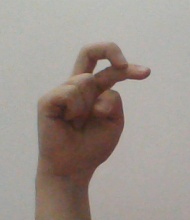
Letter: zay